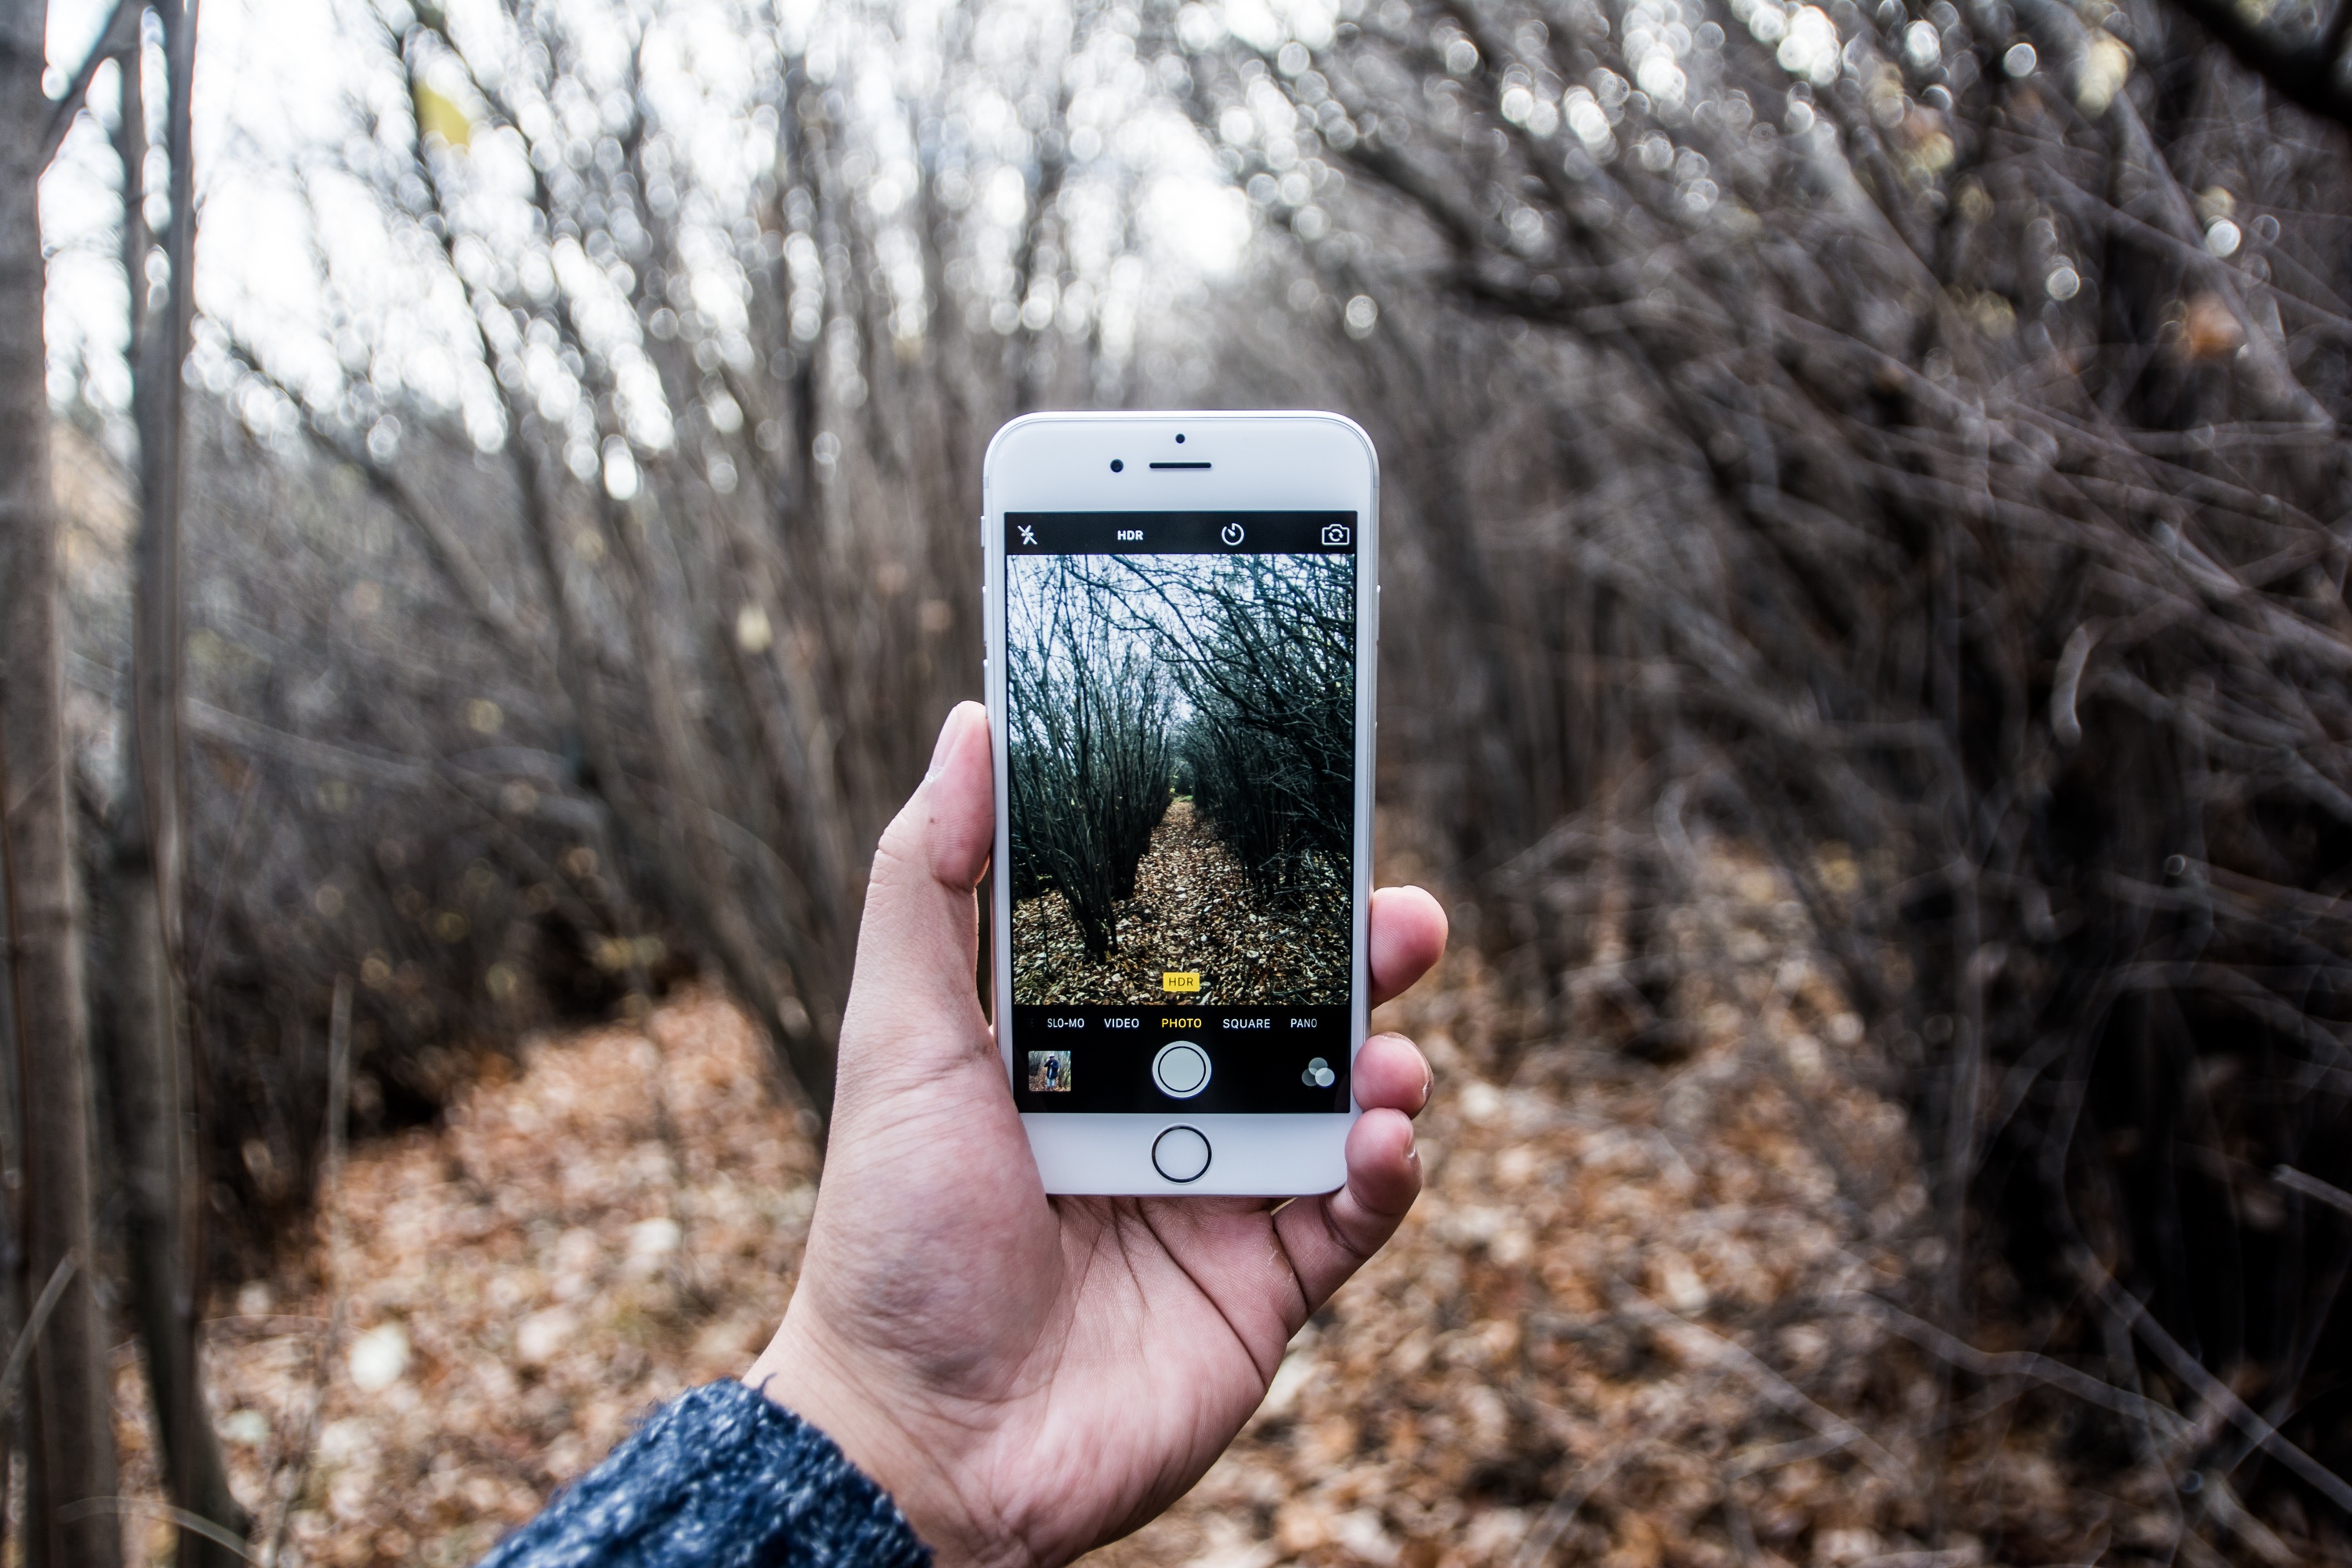
iphone, tree, nature, forest, grass, photography, fall, spring, green, phone, autumn, season, cellphone, photograph, image, habitat